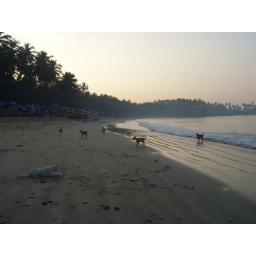
There were a lot of dogs on the beach in Palolem.